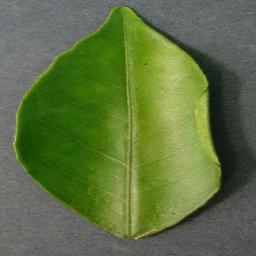
Label: Orange___Haunglongbing_(Citrus_greening)